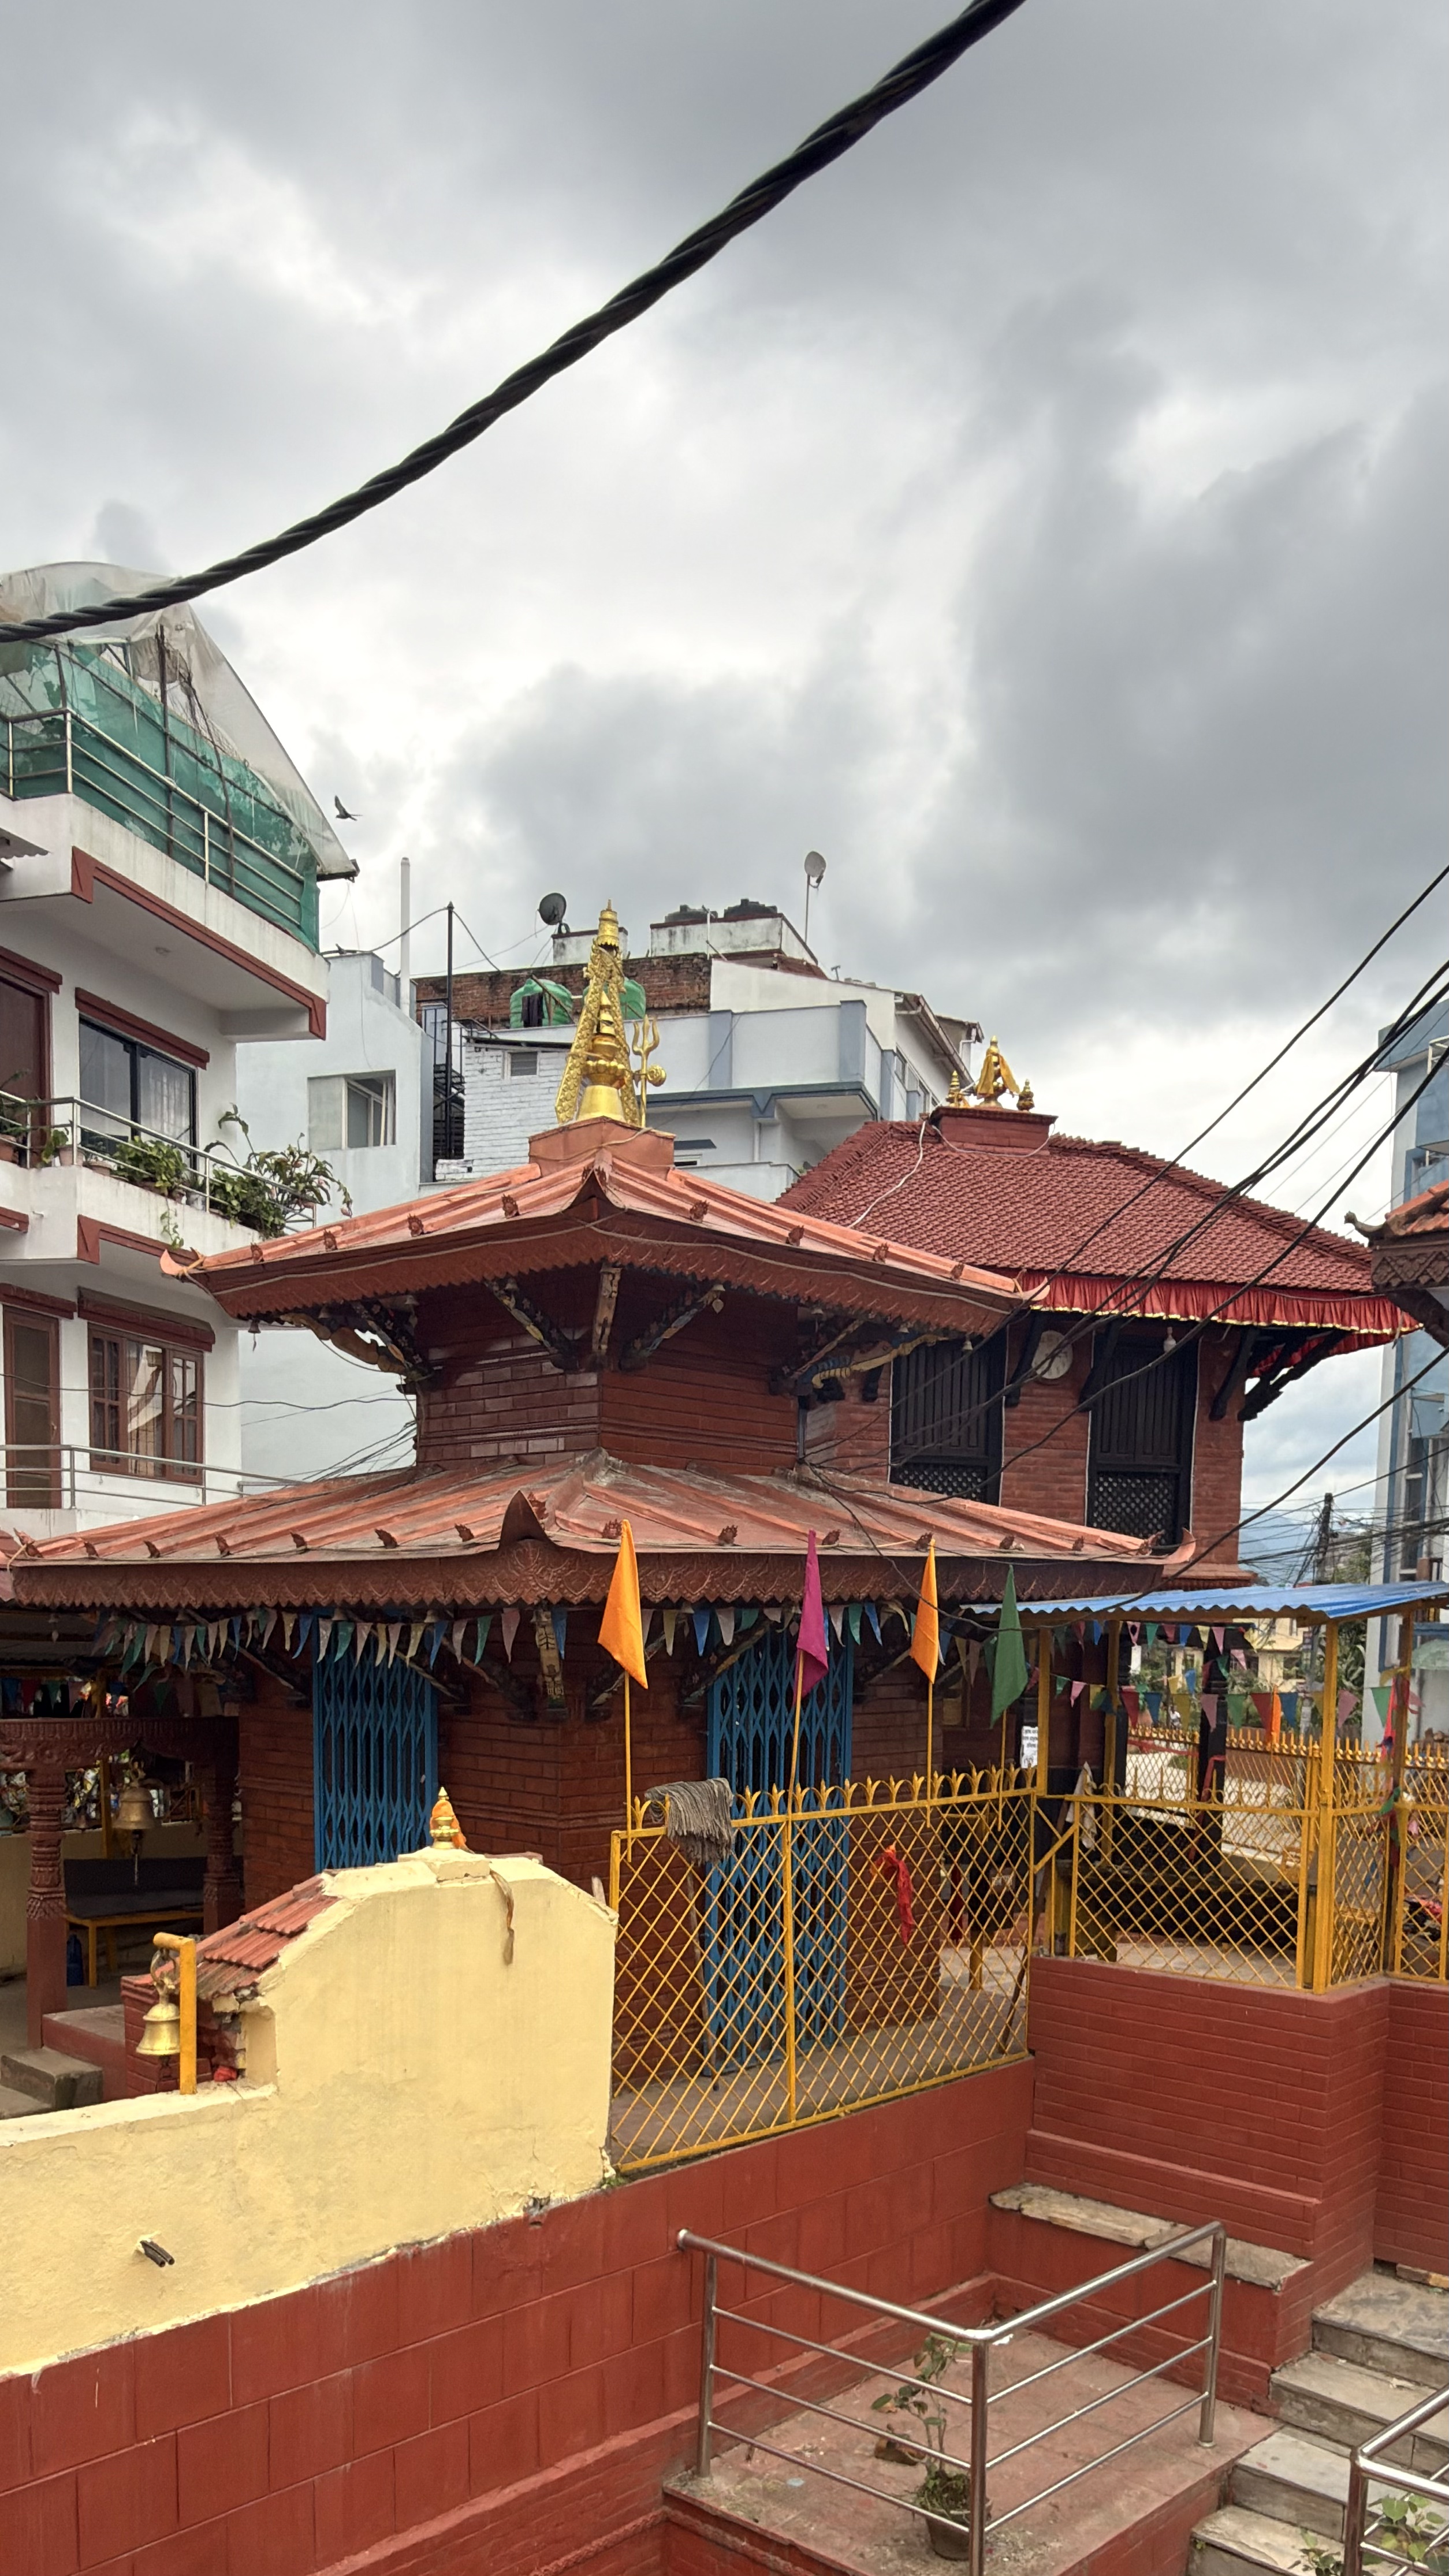
Heritage site: Prakashashwor_Mahadev_Temple